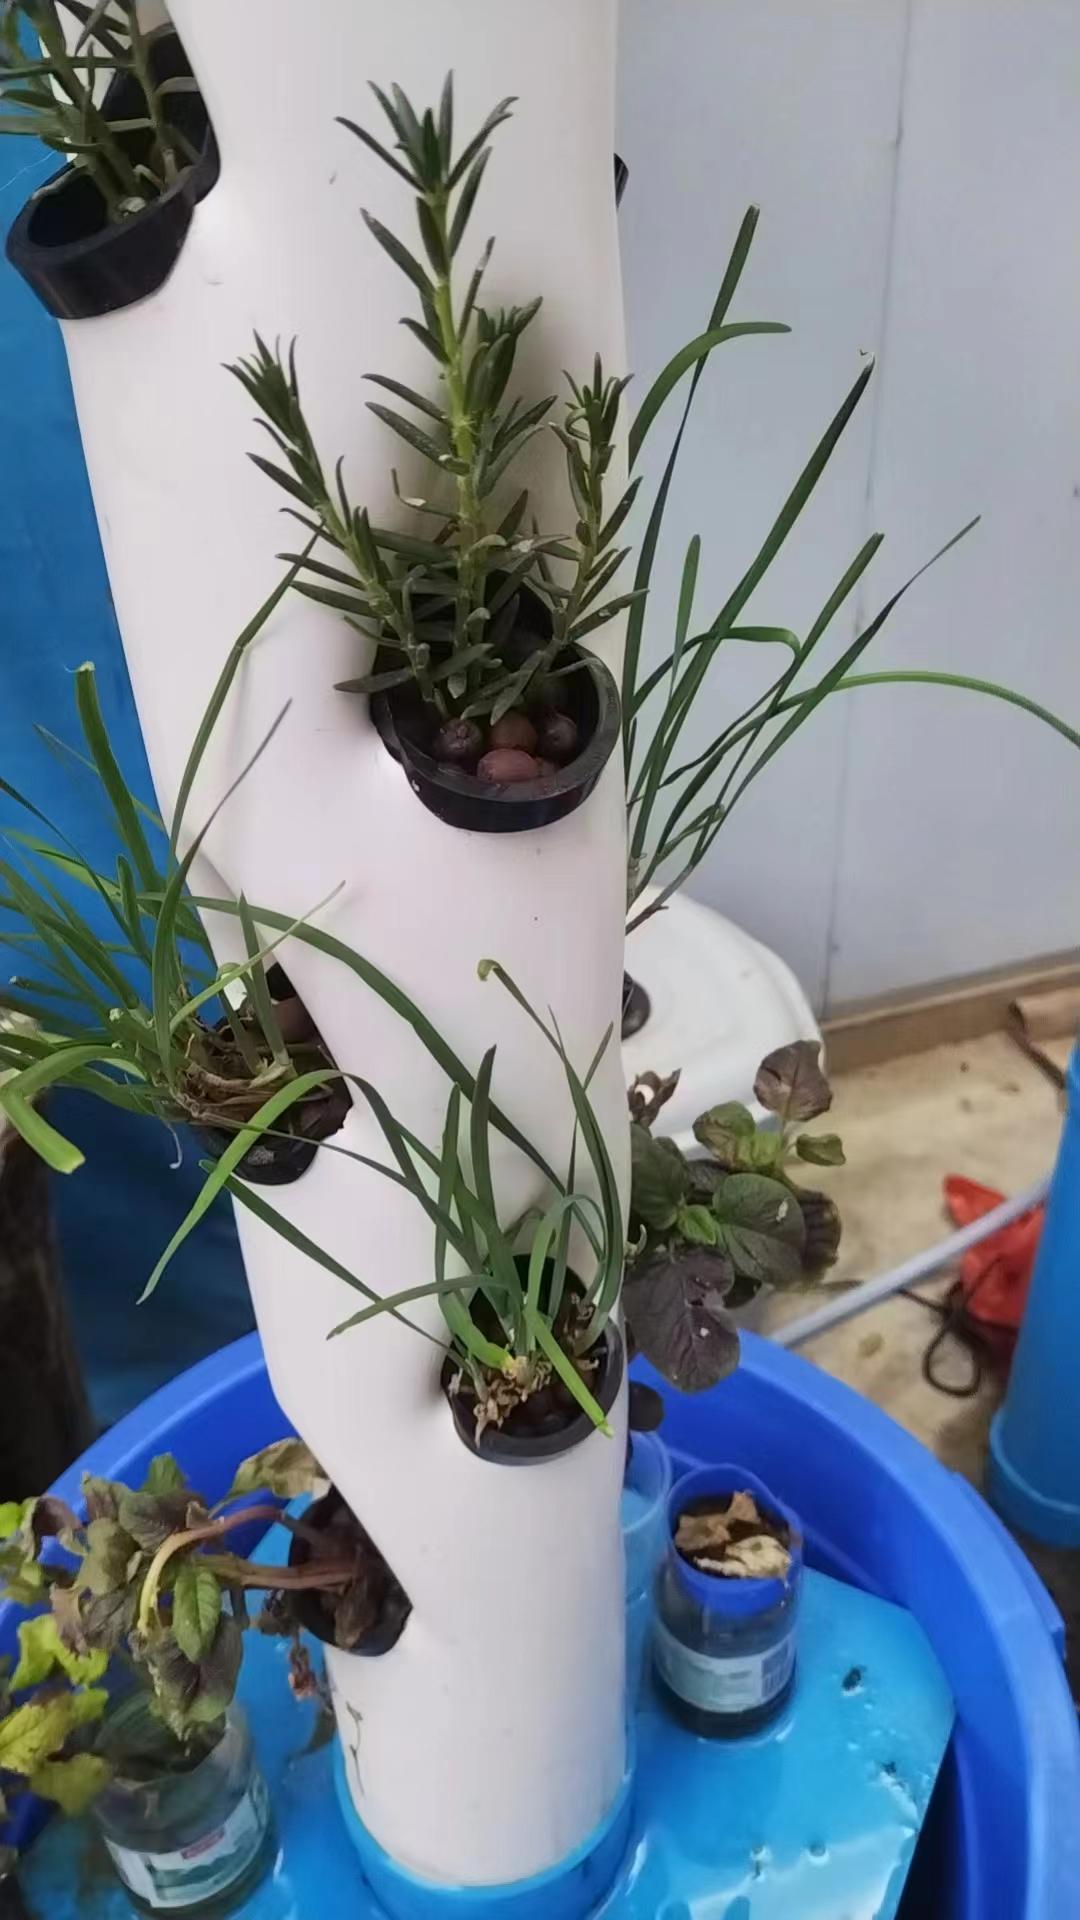
Huu ni mfumo wa kilimo ambao unajulikana kama haidroponiki.Kuna mimea za aina mbalimbali ambazo zimepandwa kwenye mkebe ulio na rangi ya bluu.Kuna bomba moja nyeupe ambayo ina mashimo na kuna mimea ambazo zimepandwa ndani yake.